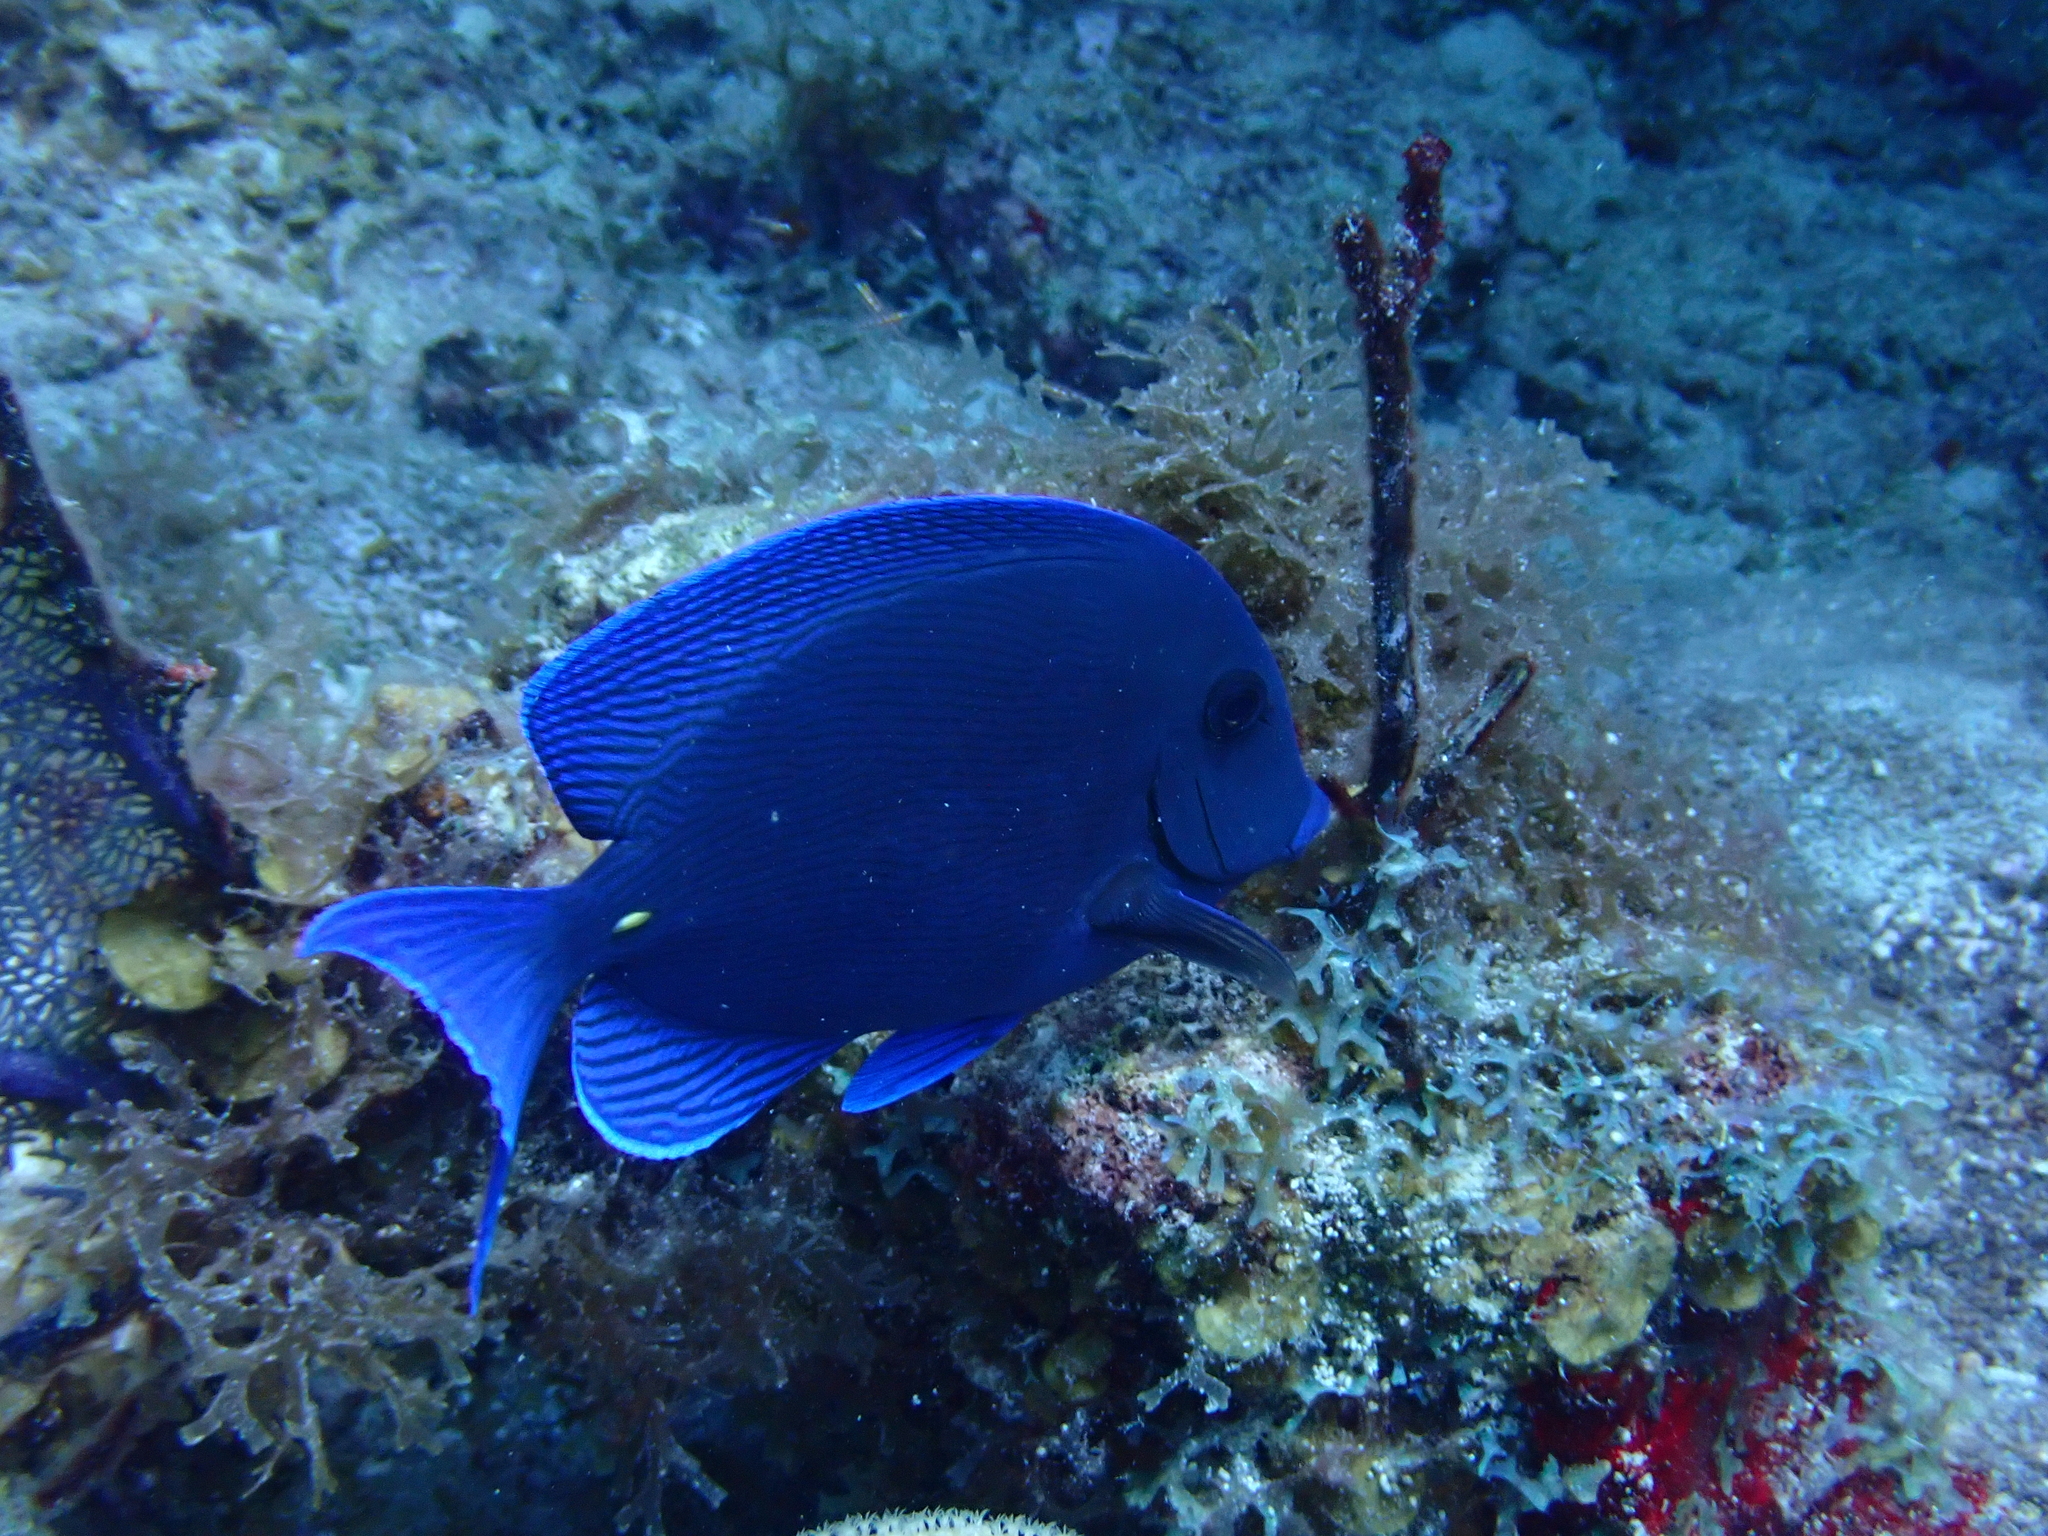
Acanthurus coeruleus (Atlantic Blue Tang)